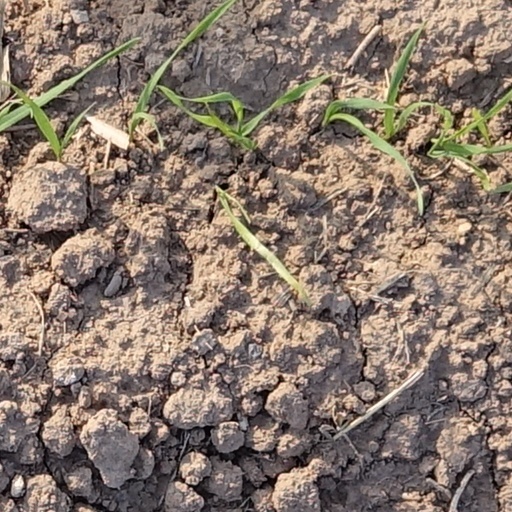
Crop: wheat